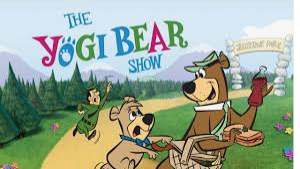
Portrait style: Cartoon Portrait